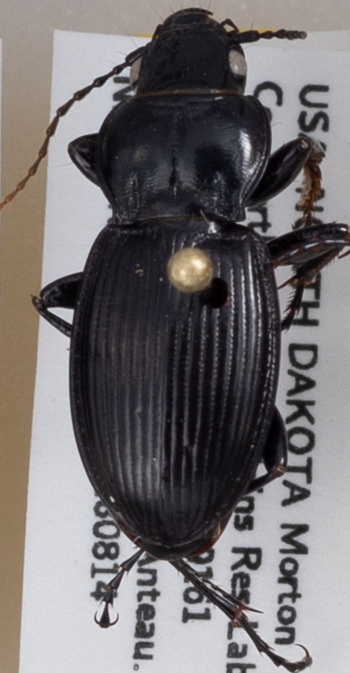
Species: Cyclotrachelus torvus
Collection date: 2018-08-14
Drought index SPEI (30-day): -0.402
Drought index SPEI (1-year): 0.044
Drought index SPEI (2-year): -0.32